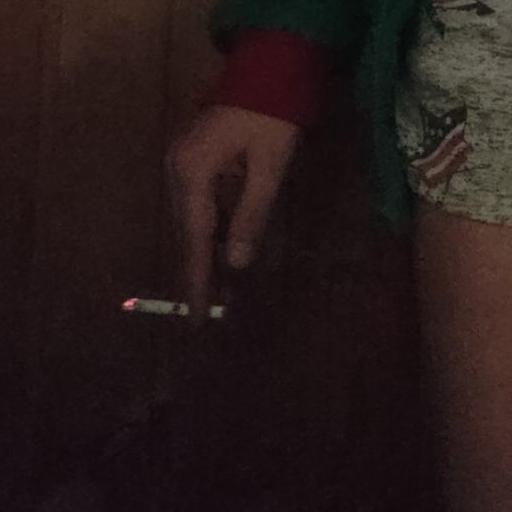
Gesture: no_gesture